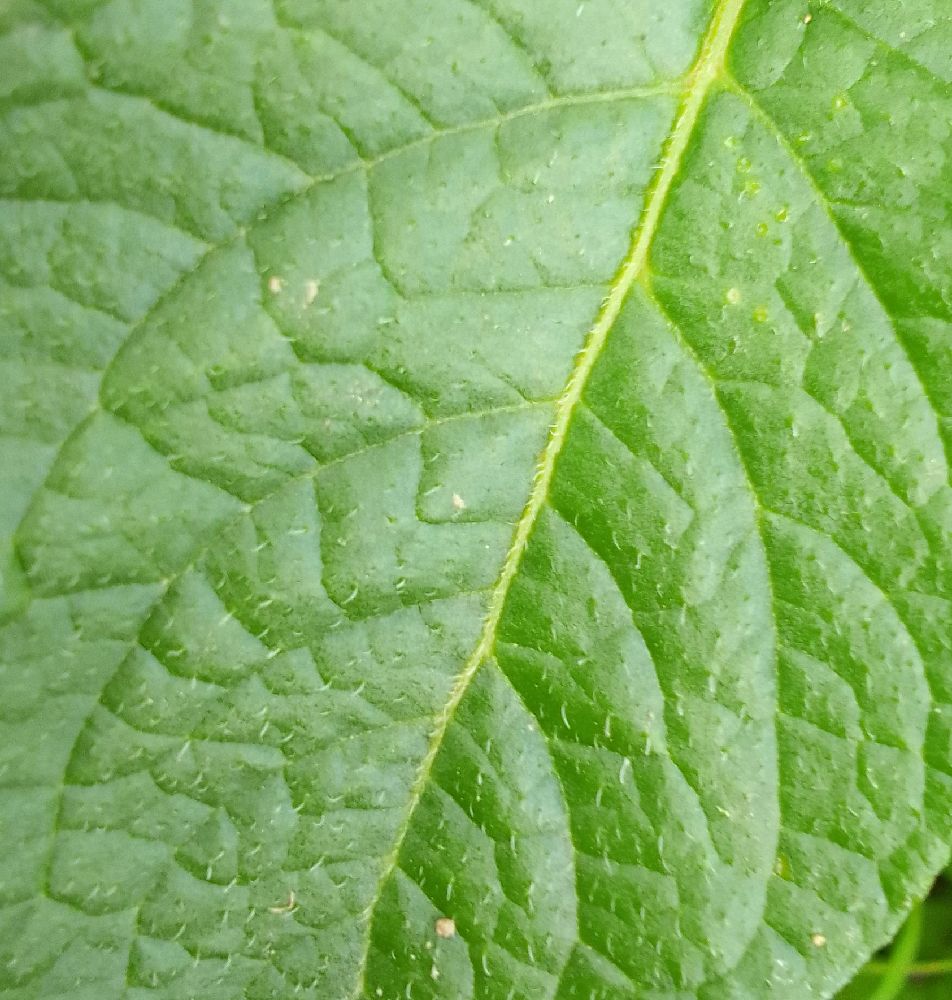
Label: Healthy